Marina Tsvetaeva

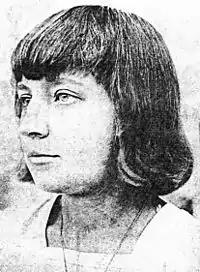
Marina Tsvetaeva (1913)

In May 1922, Tsvetaeva and Ariadna left Soviet Russia and were reunited in Berlin with Efron, who she had thought had been killed by the Bolsheviks. There she published the collections "Separation", "Poems to Blok", and the poem "The Tsar Maiden". Much of her poetry was published in Moscow and Berlin, consolidating her reputation. In August 1922, the family moved to Prague. Living in unremitting poverty, unable to afford living accommodation in Prague itself, with Efron studying politics and sociology at the Charles University and living in hostels, Tsvetaeva and Ariadna found rooms in a village outside the city. She wrote: "We are devoured by coal, gas, the milkman, the baker... the only meat we eat is horsemeat." When offered an opportunity to earn money by reading her poetry, she had to beg a simple dress from a friend to replace the one she had been living in.